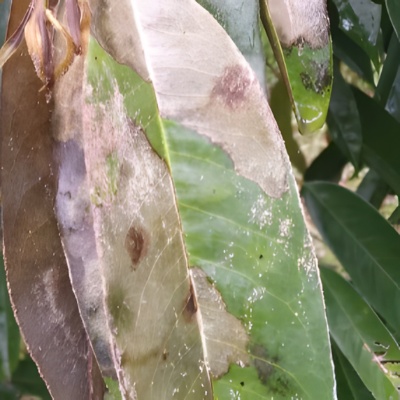
Label: Leaf_Rhizoctonia